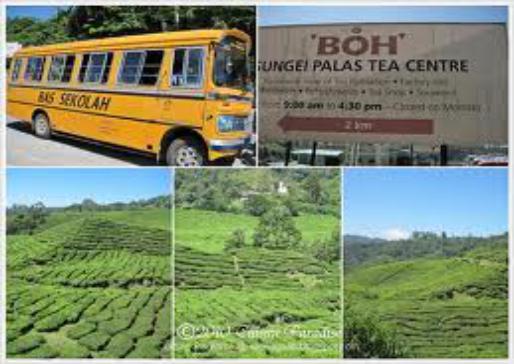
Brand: BOH Plantations
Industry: Others